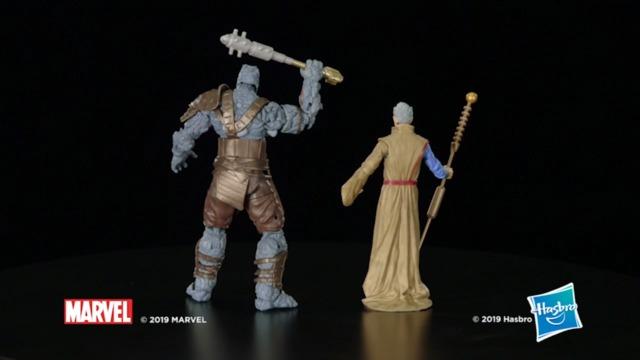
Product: Marvel Legends Series Thor: Ragnarok 6"-Scale Movie-Inspired Grandmaster & Korg Collectible Action Figure 2 Pack
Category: Toys & Games | Toy Figures & Playsets | Action Figures
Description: Marvel Legends series 6-inch action figures: celebrate the Marvel Cinematic universe with this Grandmaster and Korg for the first time in the Marvel Legends series 6-inch-scale action figure 2-Pack.
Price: $24.87
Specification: ProductDimensions:2.5x11x9inches|ItemWeight:7.8ounces|ShippingWeight:1.1pounds(Viewshippingratesandpolicies)|ASIN:B07JNG8ZXZ|Itemmodelnumber:E6343|Manufacturerrecommendedage:4yearsandup